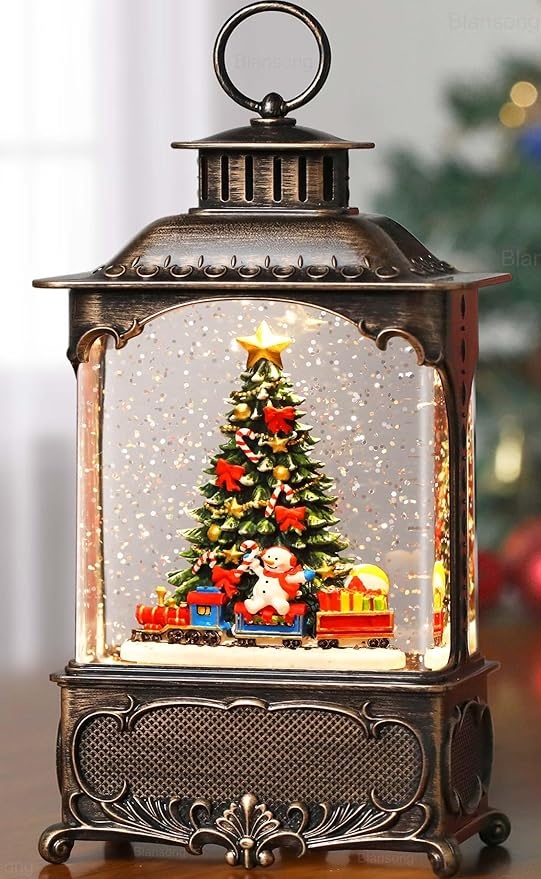
Christmas Tree Snow Globe Lantern Christmas Decorations Gifts Auto Snowfall Glitter Music Collection Snowman Train Candy Cane with 6H Timer USB/Battery Powered 10.2 inch
About This The snow globe lantern shell is made of high-quality polypropylene, with a retro gold coating and exquisite relief on the surface. Include an durable and efficient AC/DC Brushless motor. When powered on, the internal rotation drives sparkling silver sequins, while the top lights up with warm white light. 2 MODE: Always on mode / Timer mode. Lighted fall lantern has 6H Timer. It allows the snow globe ON for 6 hours and OFF for 18 hours, cycle every 24 hours, and will light on automatically at the same time next day. It is the perfect choice for a night light, which gives off a soft glow, and do not worry about forgetting to turn it off. 2 CHARGING WAY: 3.5mm USB to DC cable (included) or ​powered by 3 AAA 1.5 V batteries (not Included). SIZE: 10.2 x 4.5 x 2.6 inches and 2.0 pounds. CHRISTMAS DECOR: Perfect for tabletop, fireplace, centerpieces, wall, door, nightstand, patio, porch. Classic and elegant lantern design, it is not only an ideal Christmas gift, but also a great choice for home decorations, which can add warm, sweet and beauty to the holiday. Overview Brand : Blansong Material : Acrylonitrile Butadiene Styrene, Metal, Plastic Color : Xmas Tree Product Dimensions : 4.5"L x 2.7"W x 10.2"H Style : Classic
Brand: Blansong
Category: Home & Garden > Decor > Snow Globes